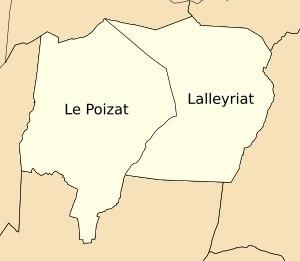
Le Poizat-Lalleyriat est, depuis le 1ᵉʳ janvier 2016, une commune nouvelle française située dans l'Ain en région Auvergne-Rhône-Alpes. Elle est issue du regroupement des deux communes de Lalleyriat et du Poizat.